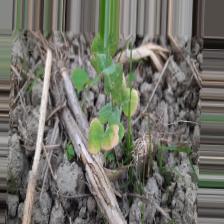
Label: Powdery Mildew